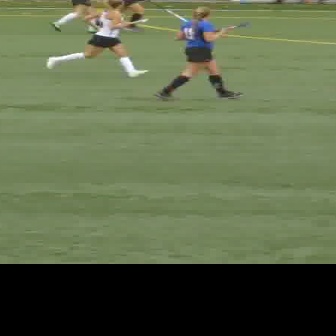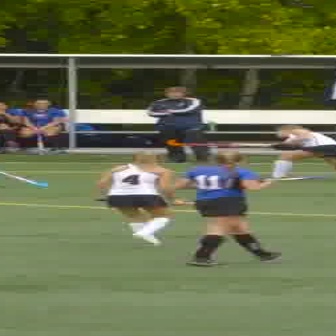
  Please identify the target specified by the bounding box [150,5,245,101] in the first image and locate it in the second image. Return the coordinates in [x_min,y_min,x_max,y_max] format.
Answer: [166,150,283,266]